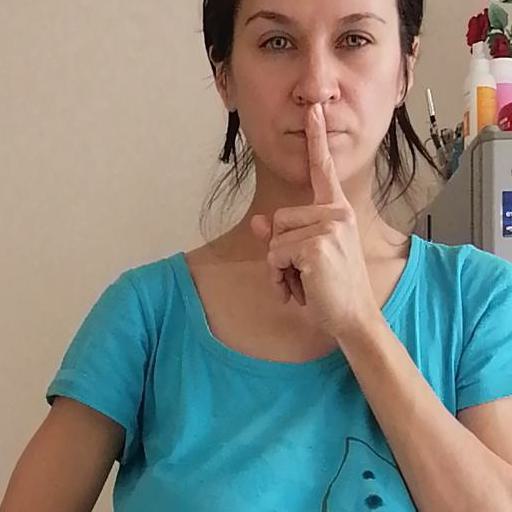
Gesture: mute